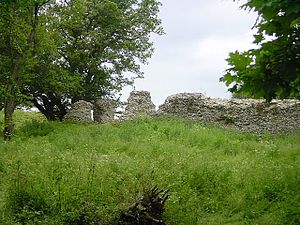
Thurnham Castle
Ruinerne af Thurnham Castle.
Thurnham Castle eller Godard's Castle er et tidligere middelalderligt slot nord for landsbyen Thurnham, 5 km nordøst for Maidstone, Kent. Slottet er i dag blot en ruin.